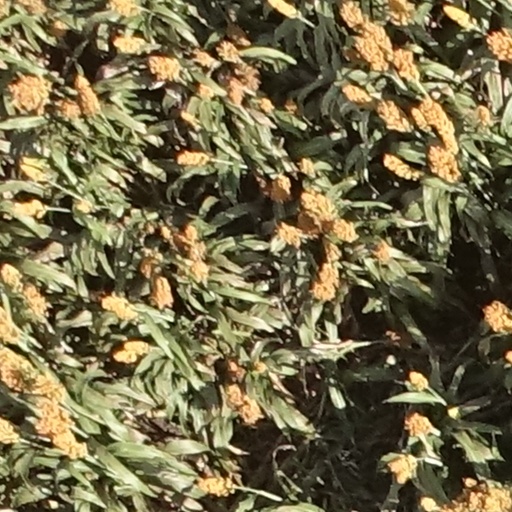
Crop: sorghum